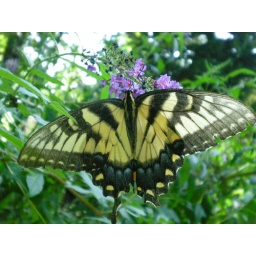
Wondering if a bird chewed off his right hind-tail. Red-tail hawks fly around my house all the time.